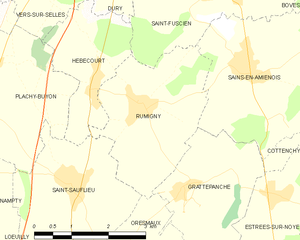
Carte des communes françaises Rumigny
Rumigny est une commune française située dans le département de la Somme, en région Hauts-de-France.